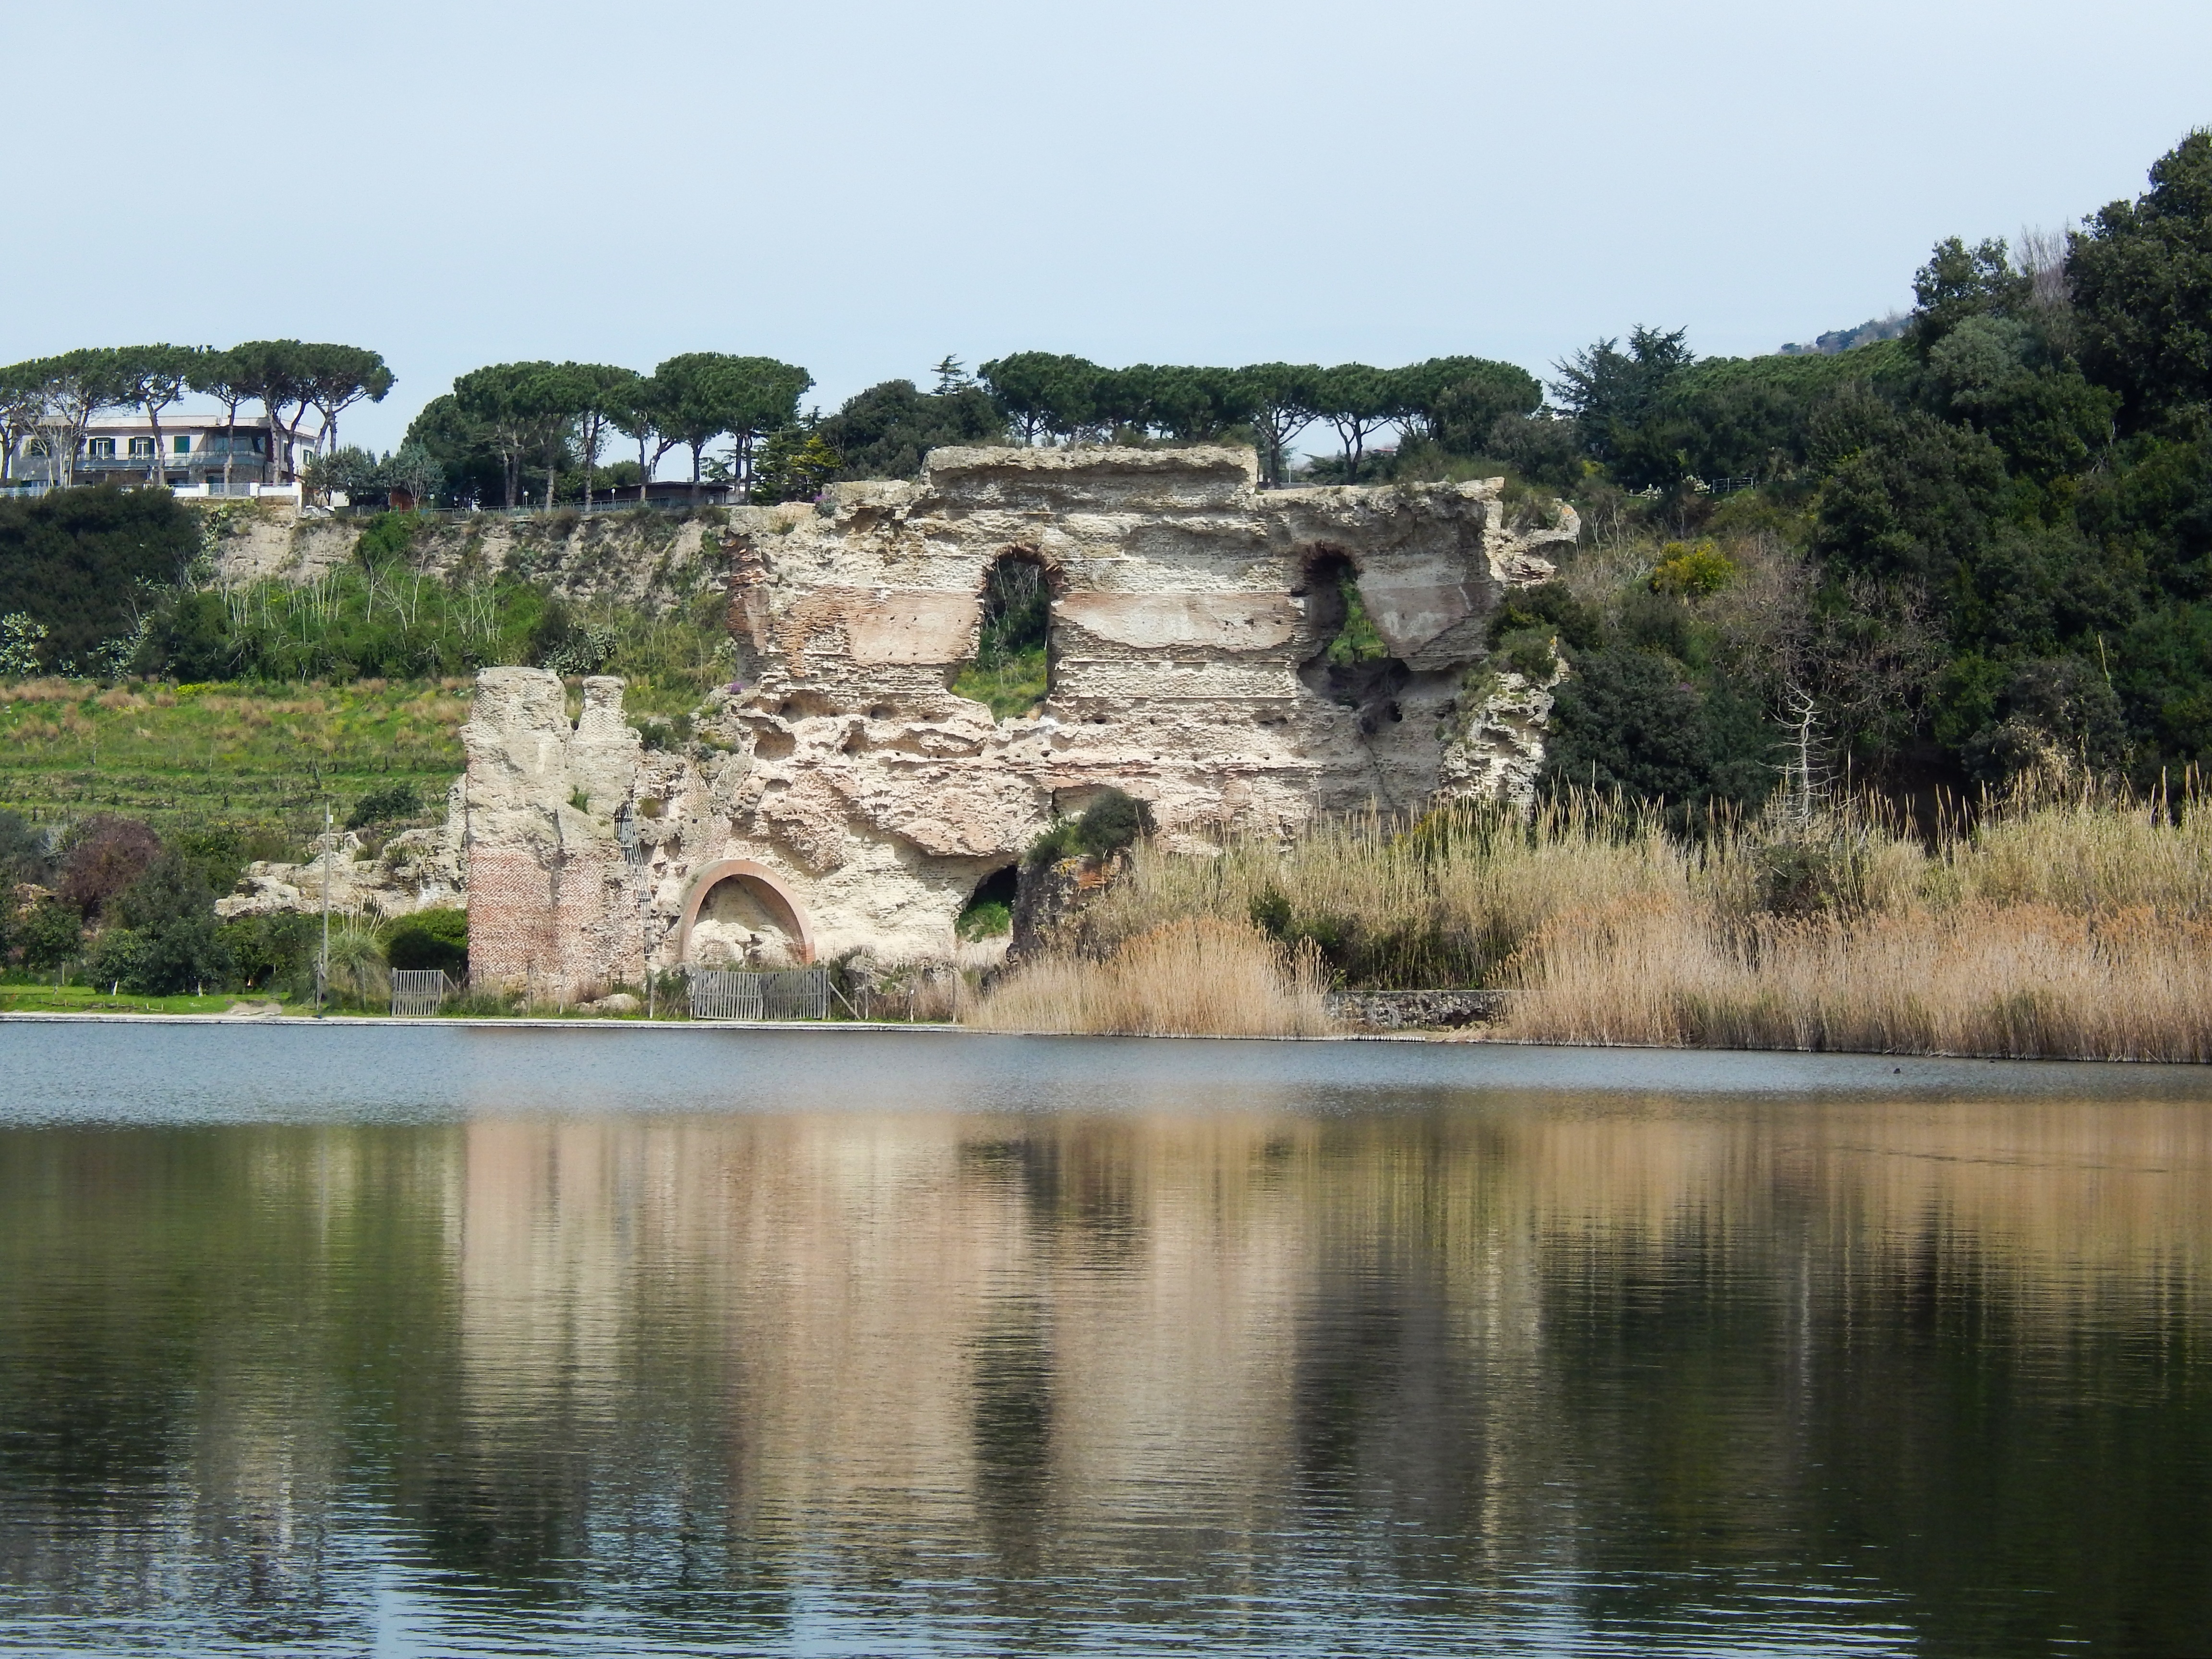
sea, coast, water, rock, lake, cliff, pond, reflection, reservoir, terrain, temple, ruins, history, heritage, romans, loch, antiquity, rural area